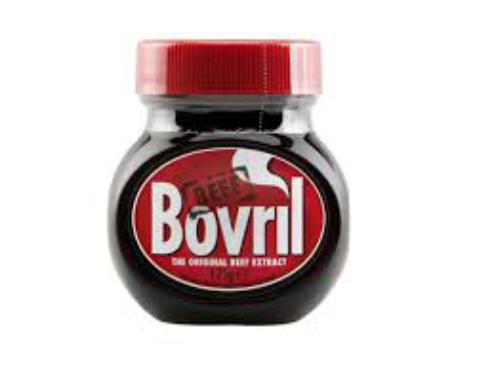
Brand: Bovril
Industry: Food